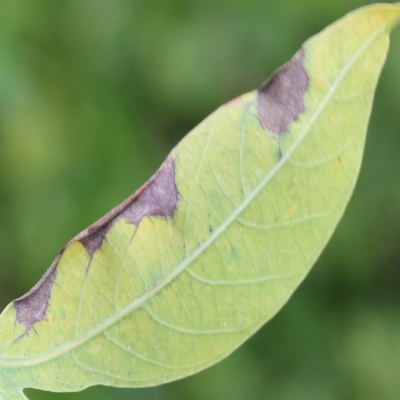
Crop: Cassava
Condition: bacterial blight